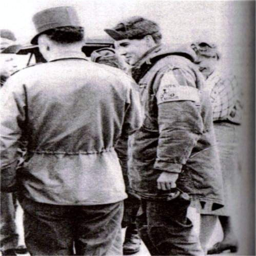
blues artist at the end with other soldiers .